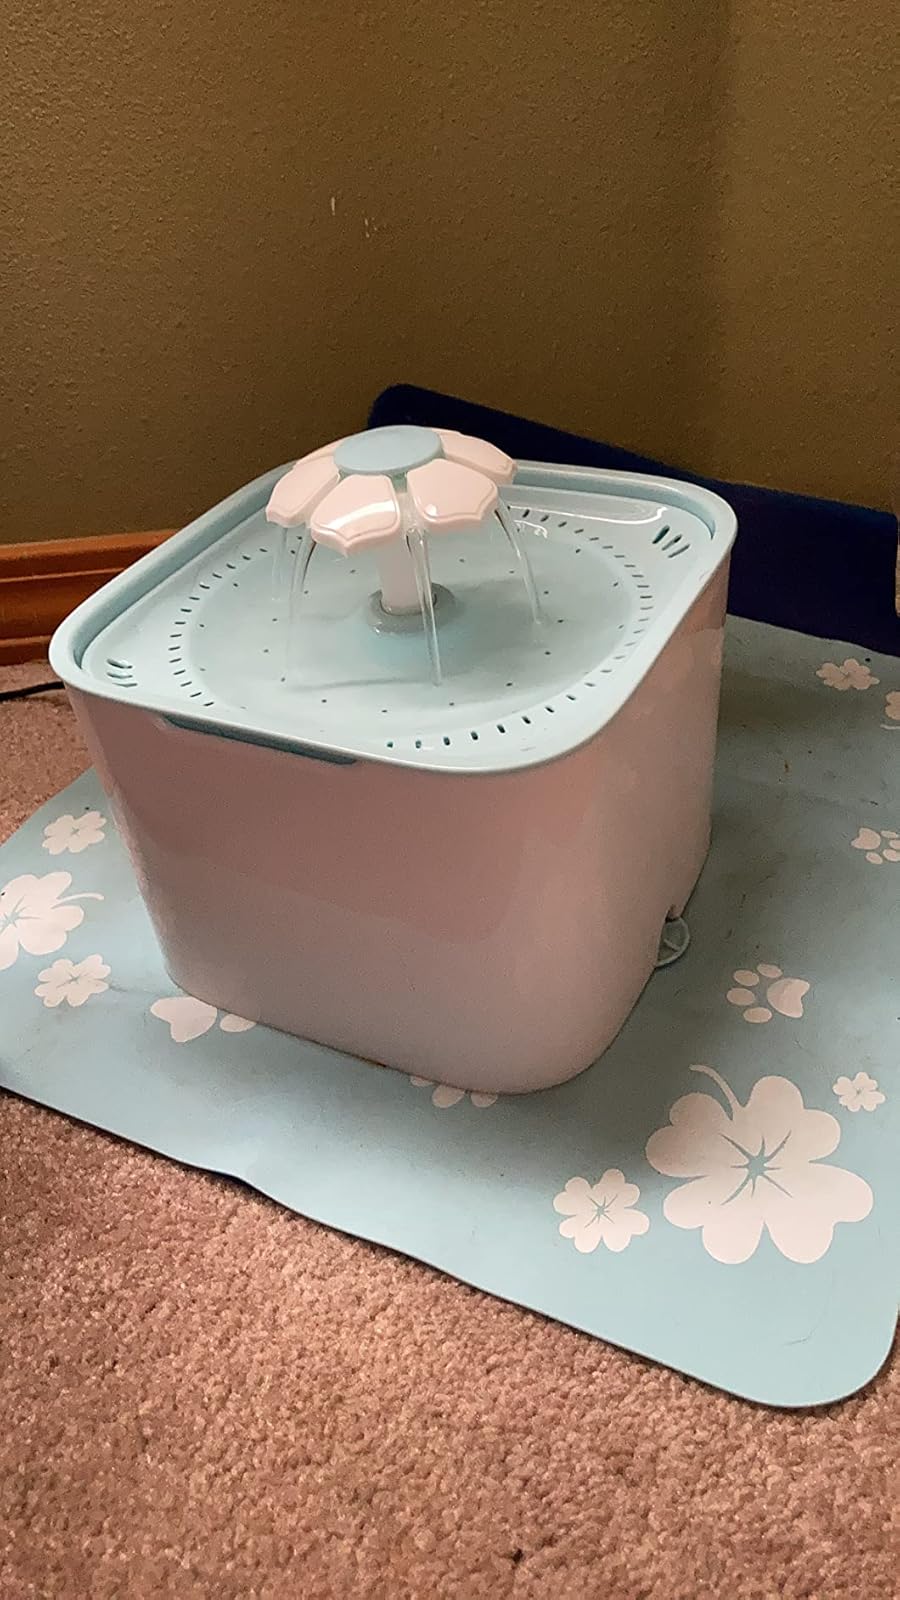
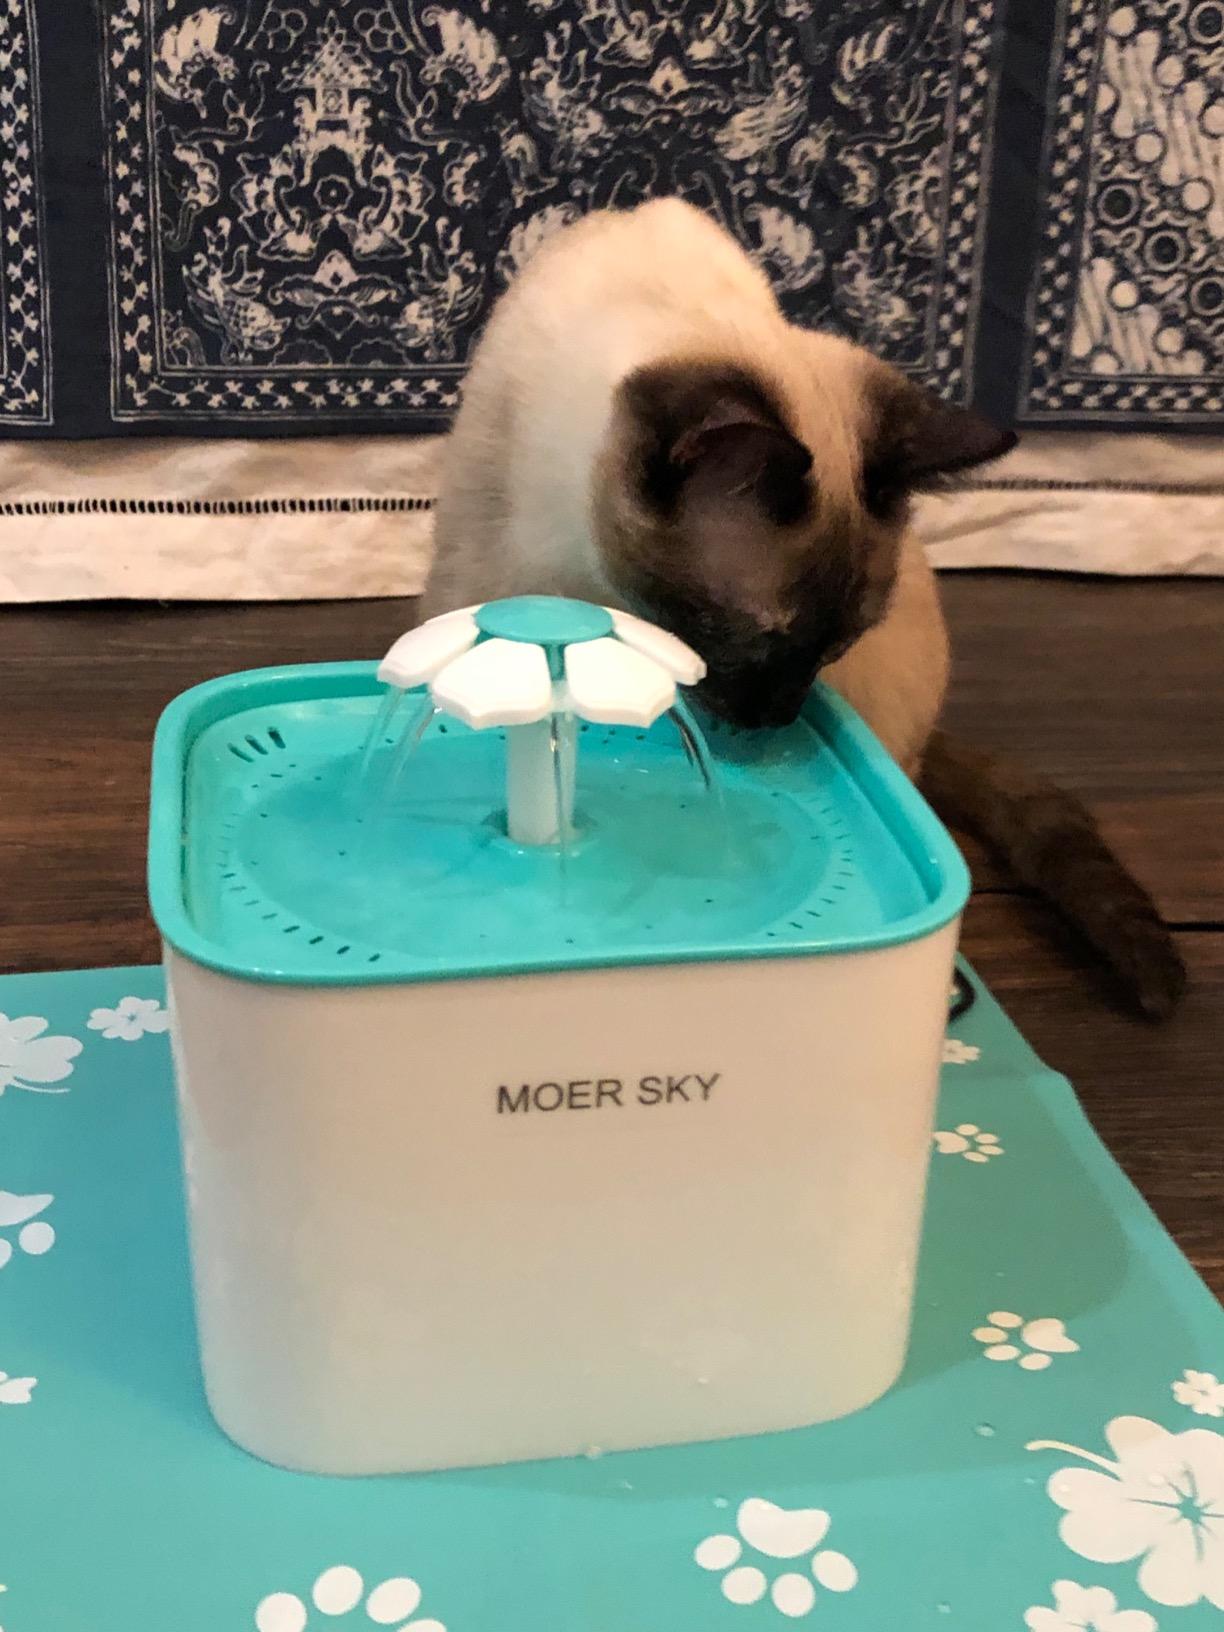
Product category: items_bowl
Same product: no